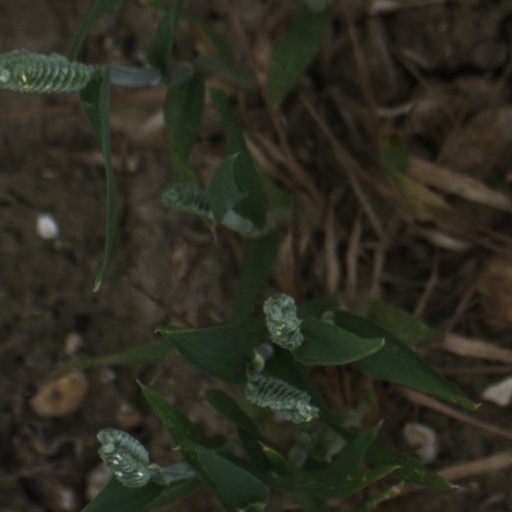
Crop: wheat